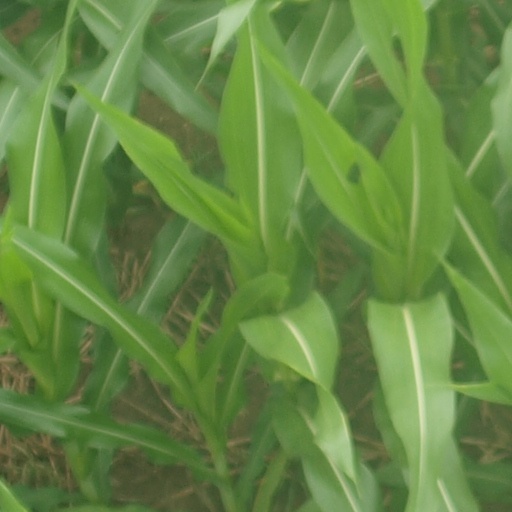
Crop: maize; corn